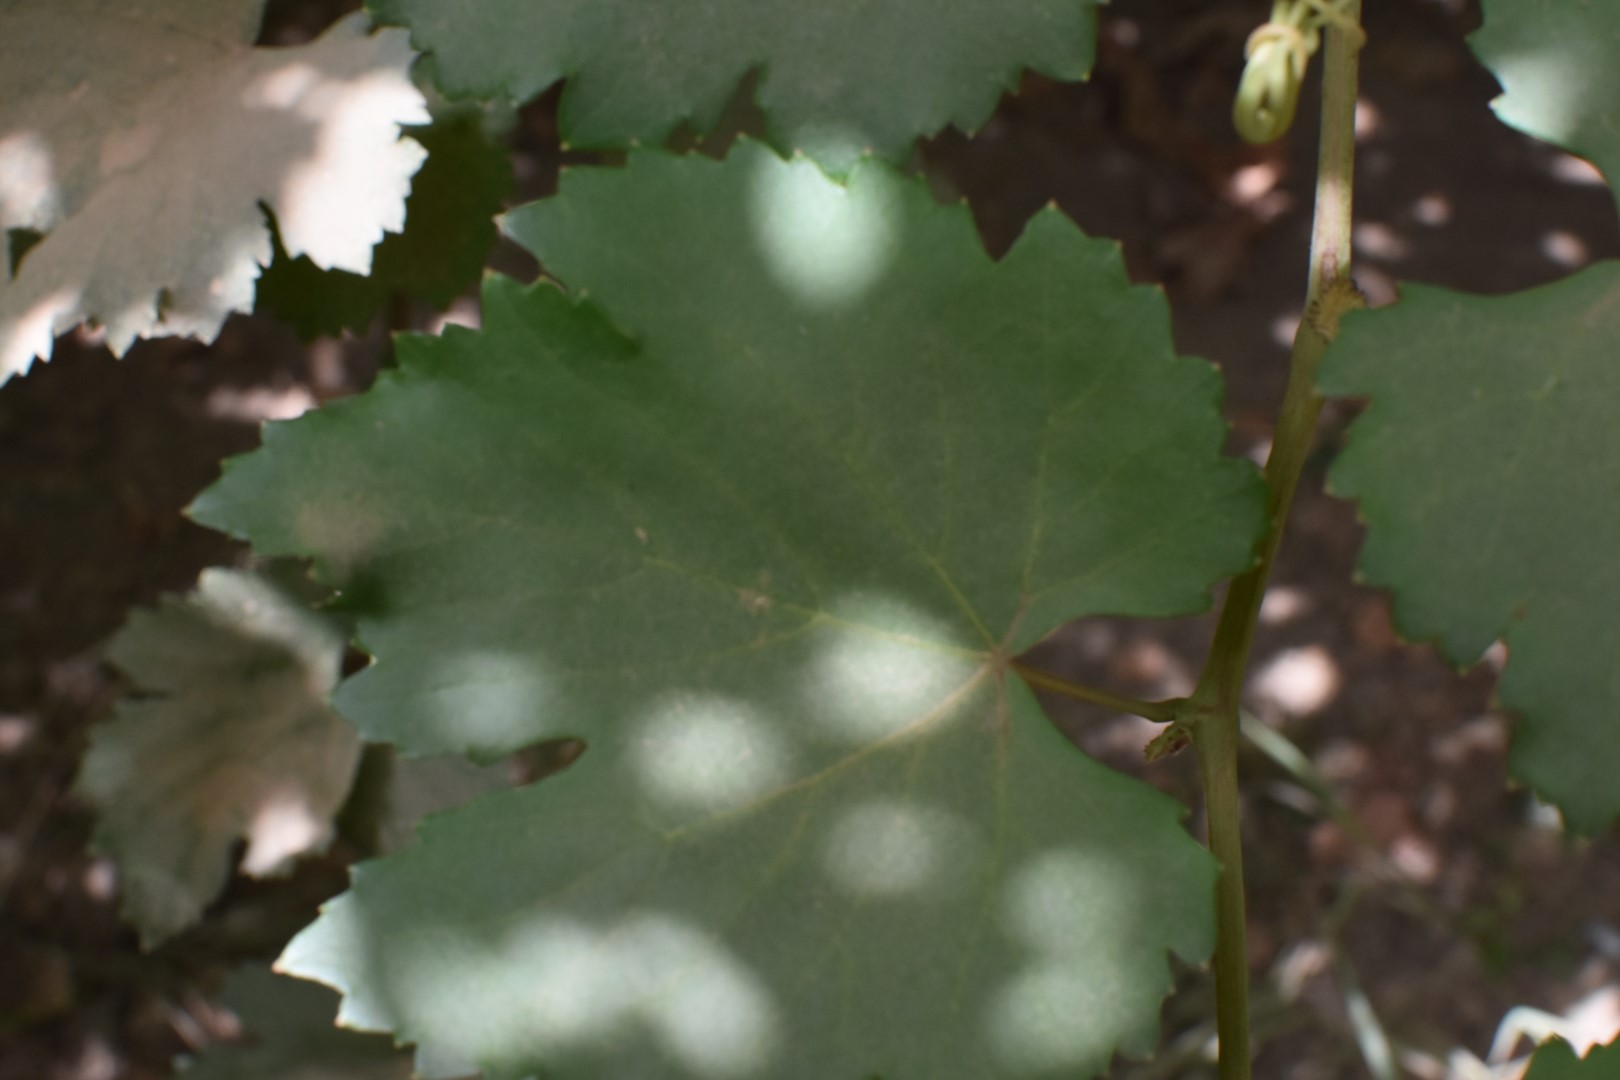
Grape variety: Riasi